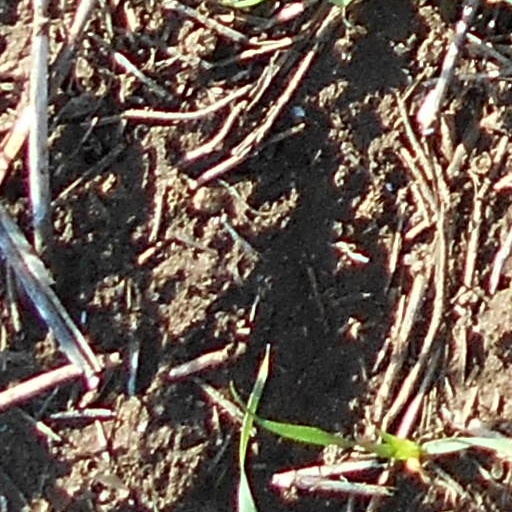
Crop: wheat